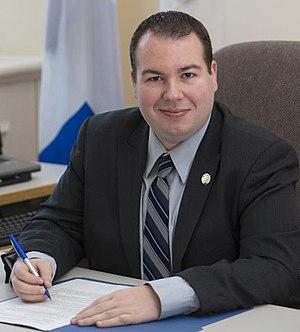
Photo de Dave Turcotte député de l'Assemblée nationale du Québec
Dave Turcotte est un homme politique québécois né le 21 mai 1983 à Longueuil.
Saint-Jean est une circonscription électorale provinciale située en Montérégie. Elle fut la circonscription de Félix-Gabriel Marchand, 11ᵉ premier ministre du Québec.